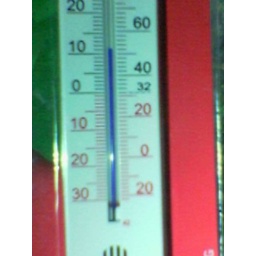
Temperature in the bedroom with the window left open to ease condensation. taken on 19 November 2007, 07:52:44